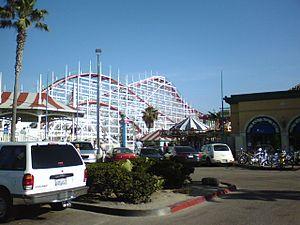
Barry's Amusements